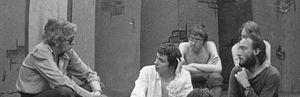
Eduardo Manet et la troupe du Bilboquet lors d'une répétition
Le Théâtre du Bilboquet est une troupe théâtrale créée en 1974 par Patrice Fay et Patrick Chanot. Elle reprend le nom d'un petit théâtre situé rue Saint-Benoît à Saint-Germain-des-Prés dans le VIᵉ de Paris.